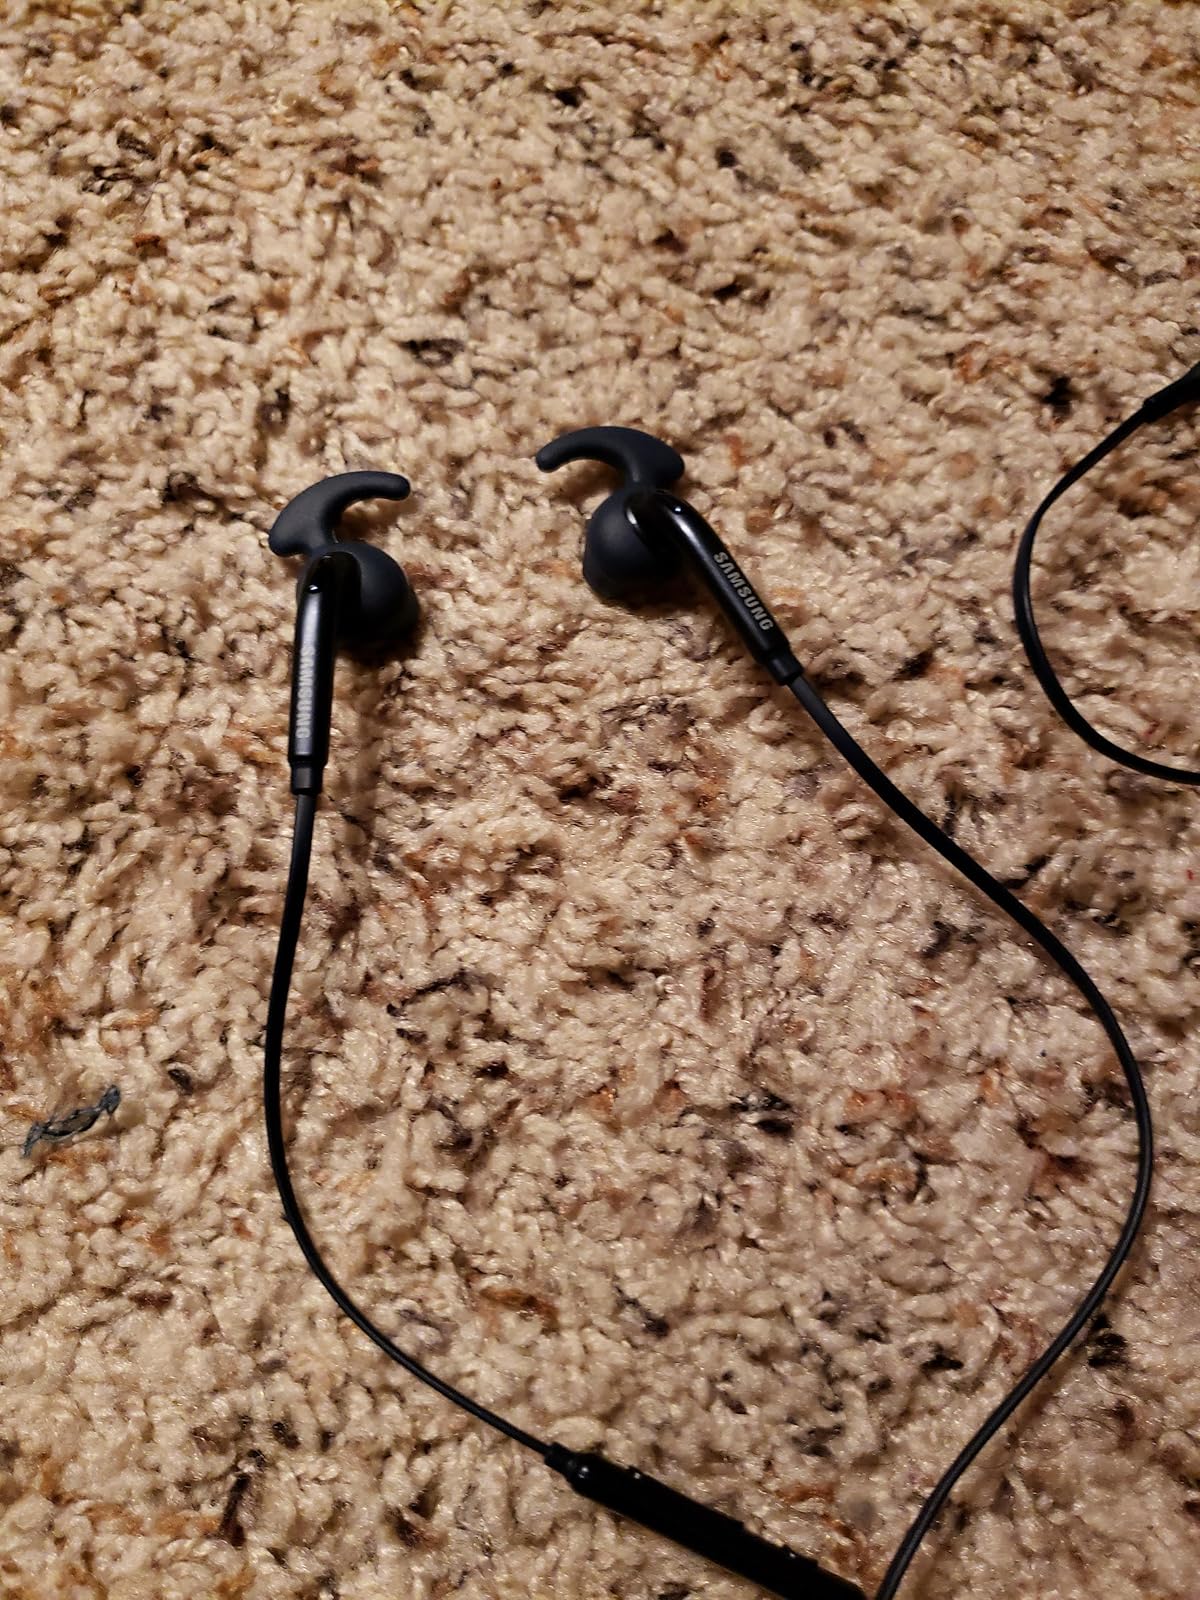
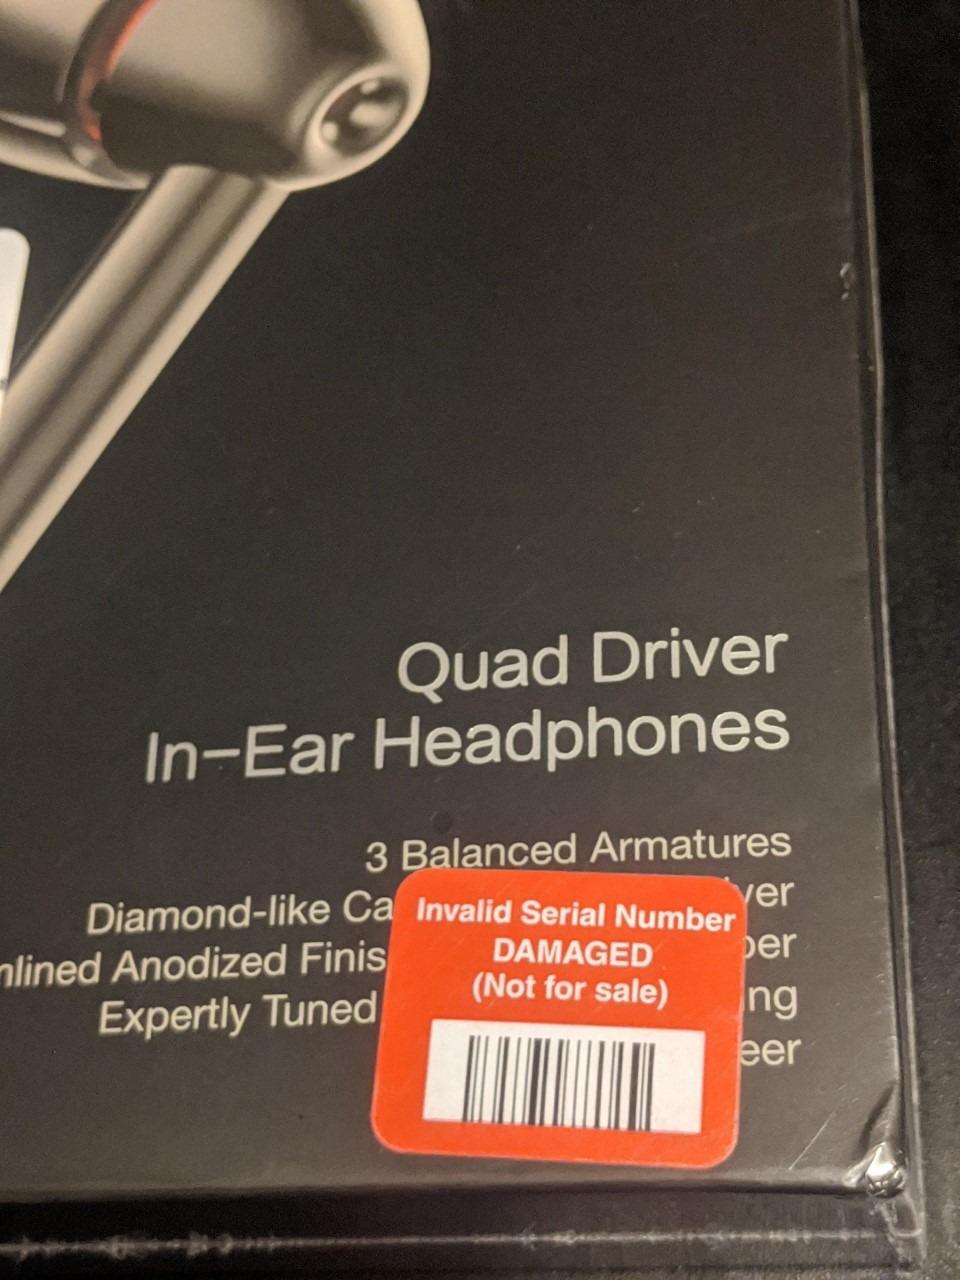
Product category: headphones
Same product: no